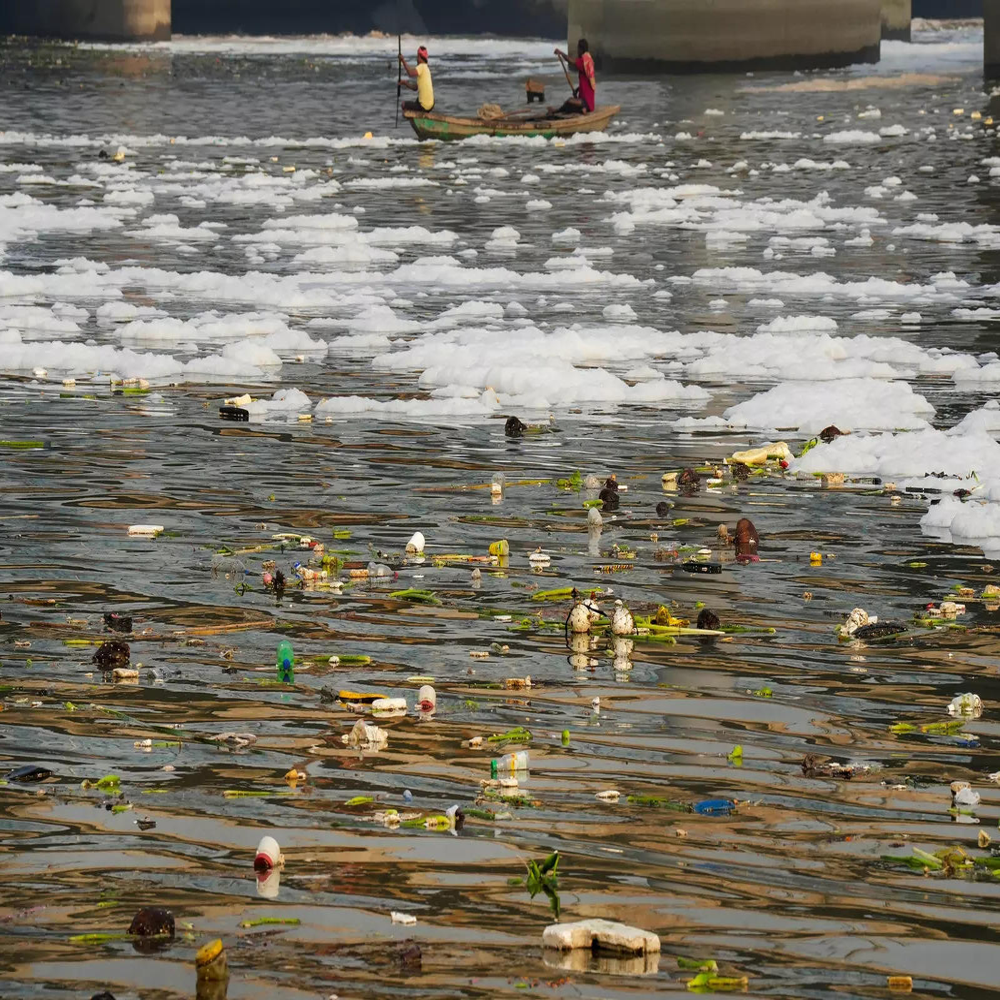
Body of water present: yes
Land polluted: no
Water polluted: yes
Pollution percentage: 30%